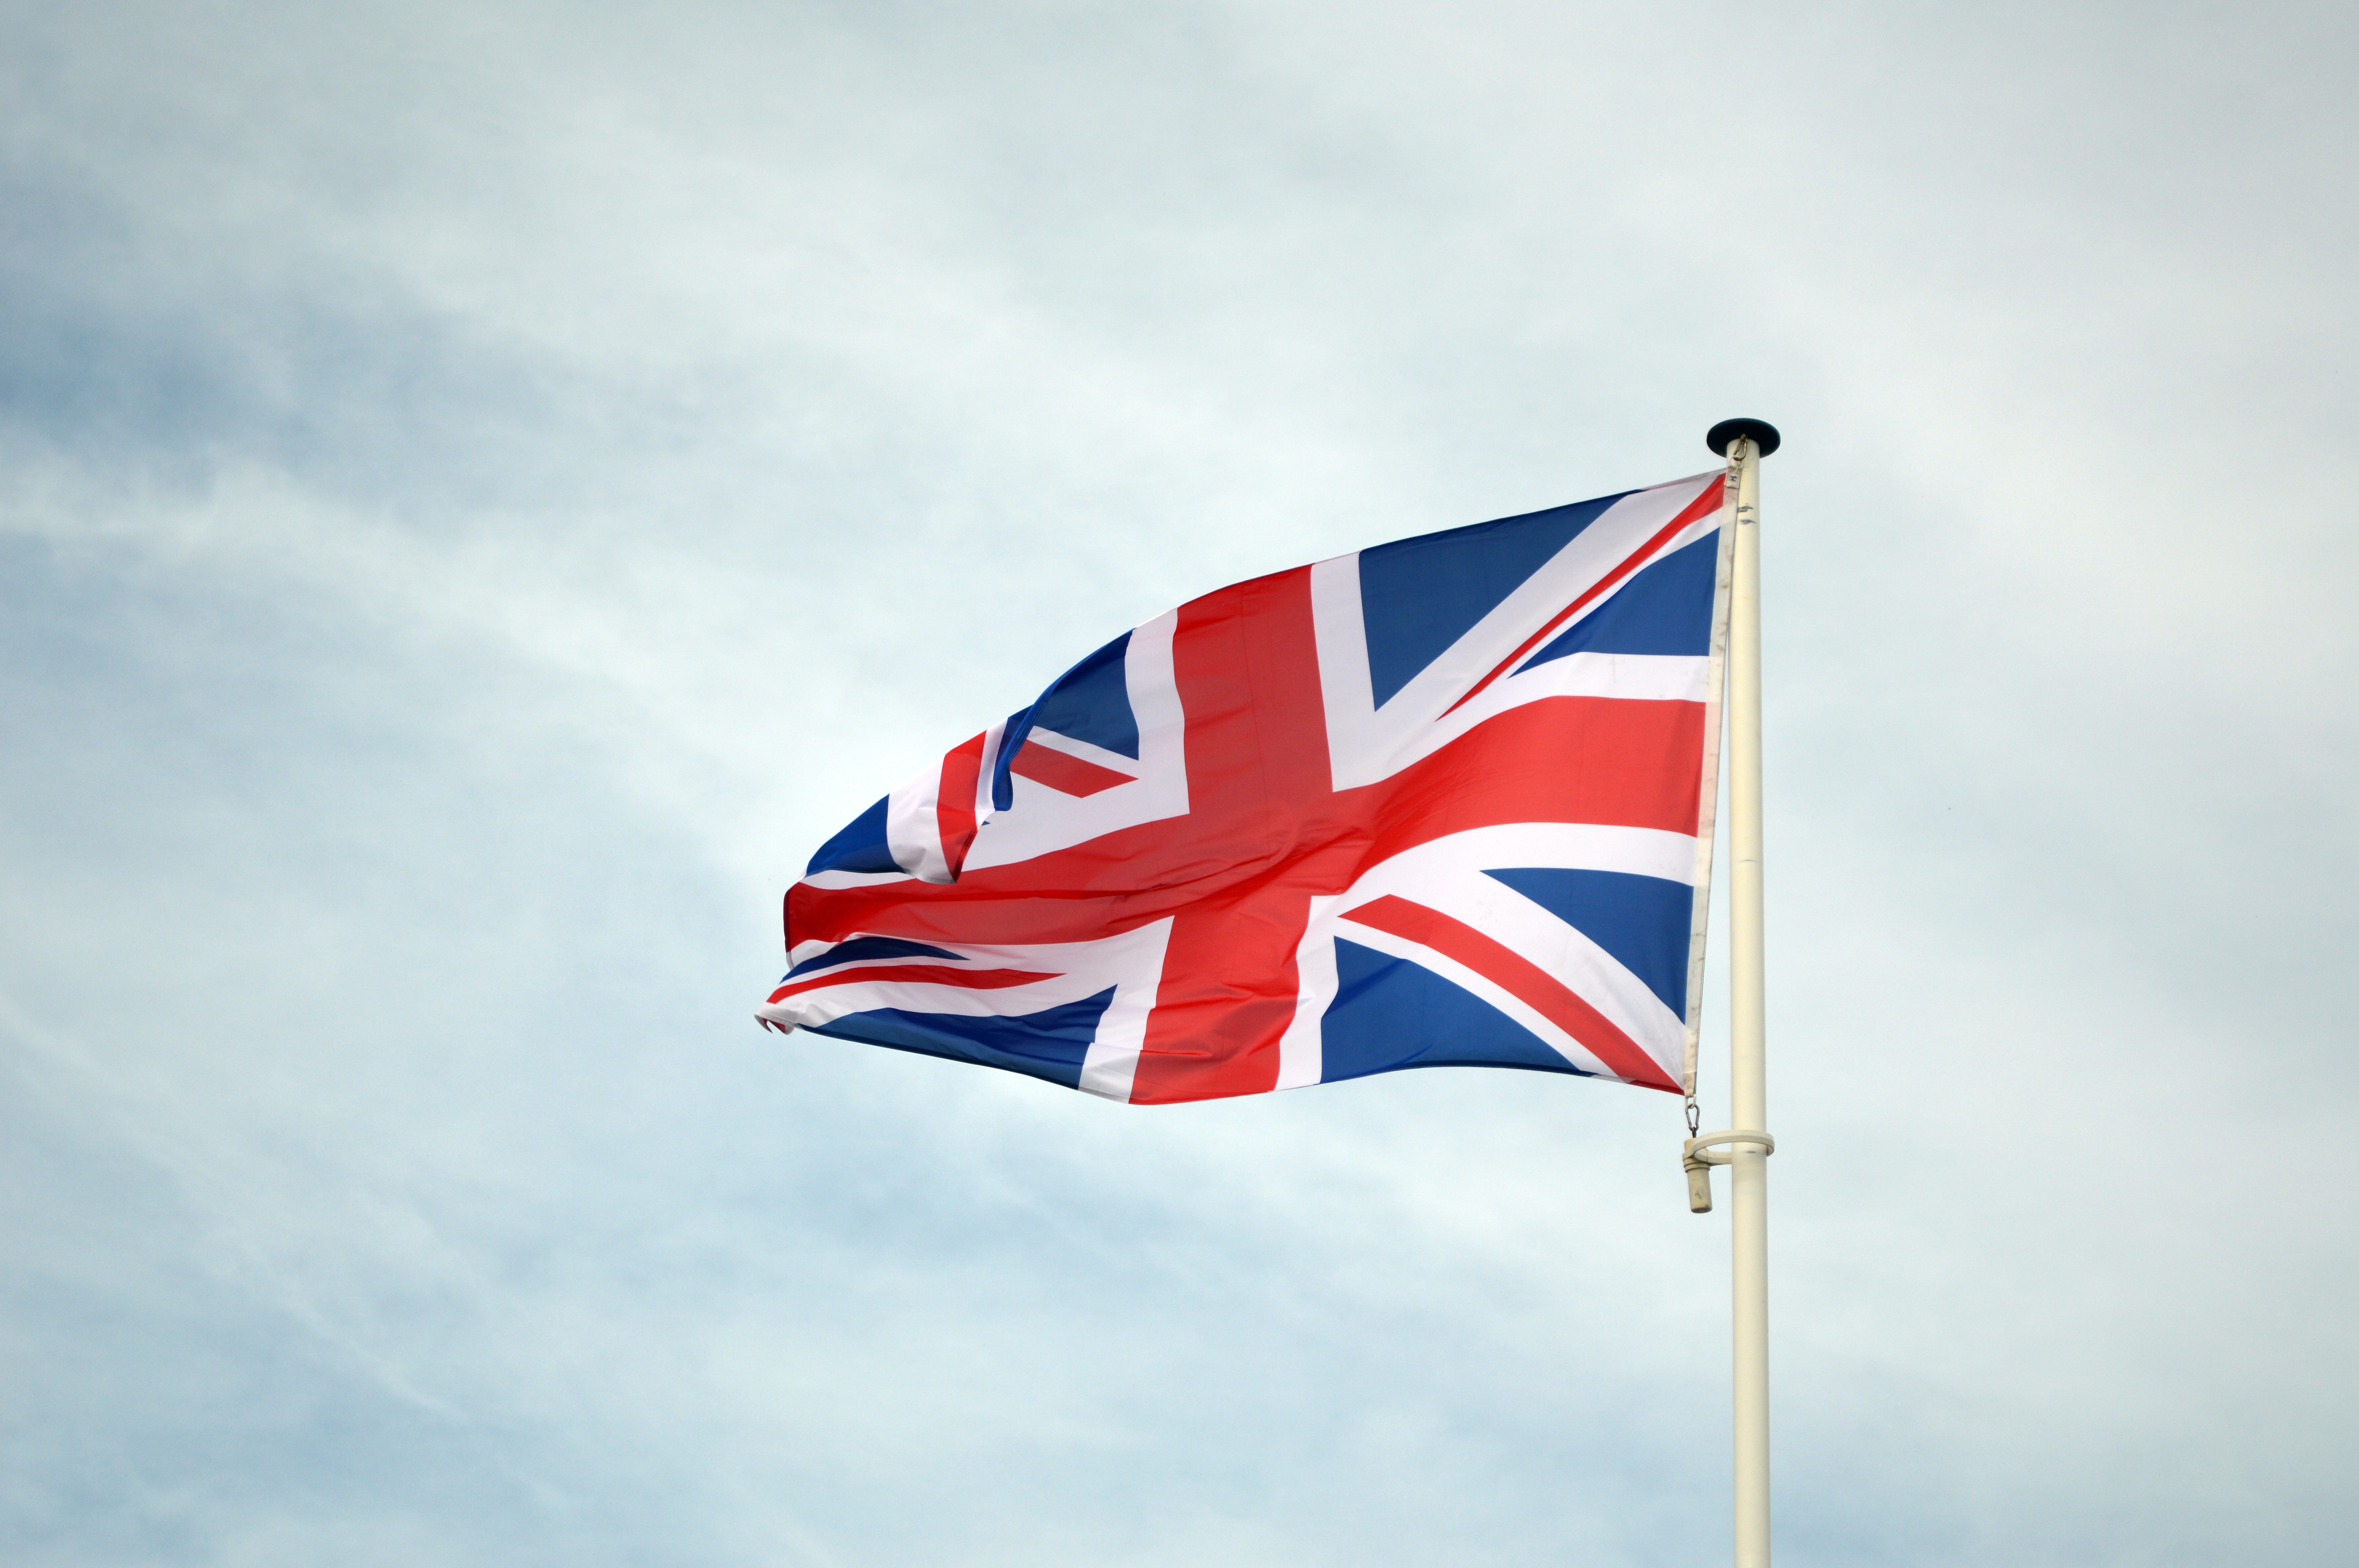
sky, wind, red, flag, blue, english, britain, english flag, flag of the united states, atmosphere of earth